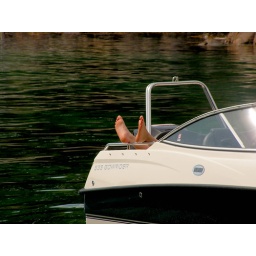
Giske sunbathes on the soft couch in the back of the boat